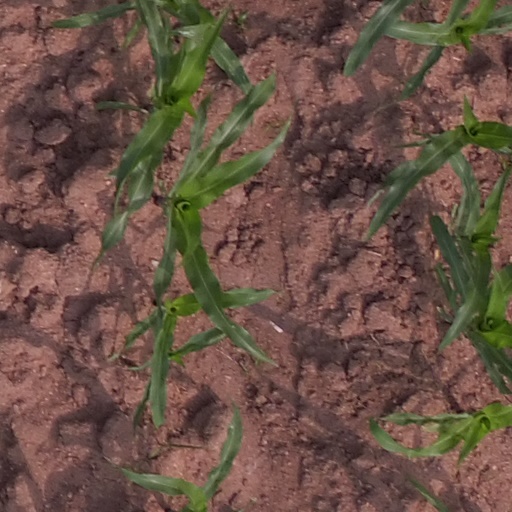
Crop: maize; corn